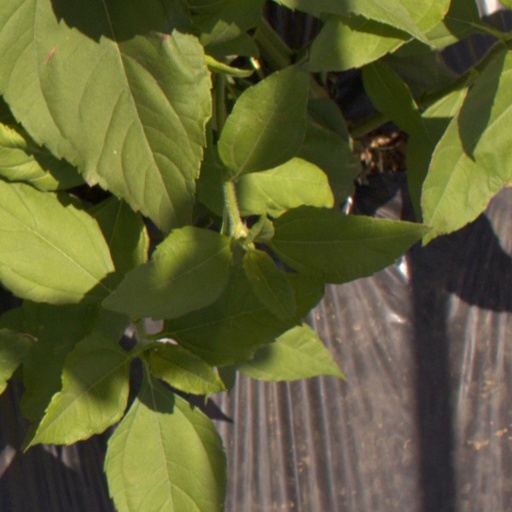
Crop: Jerusalem artichoke